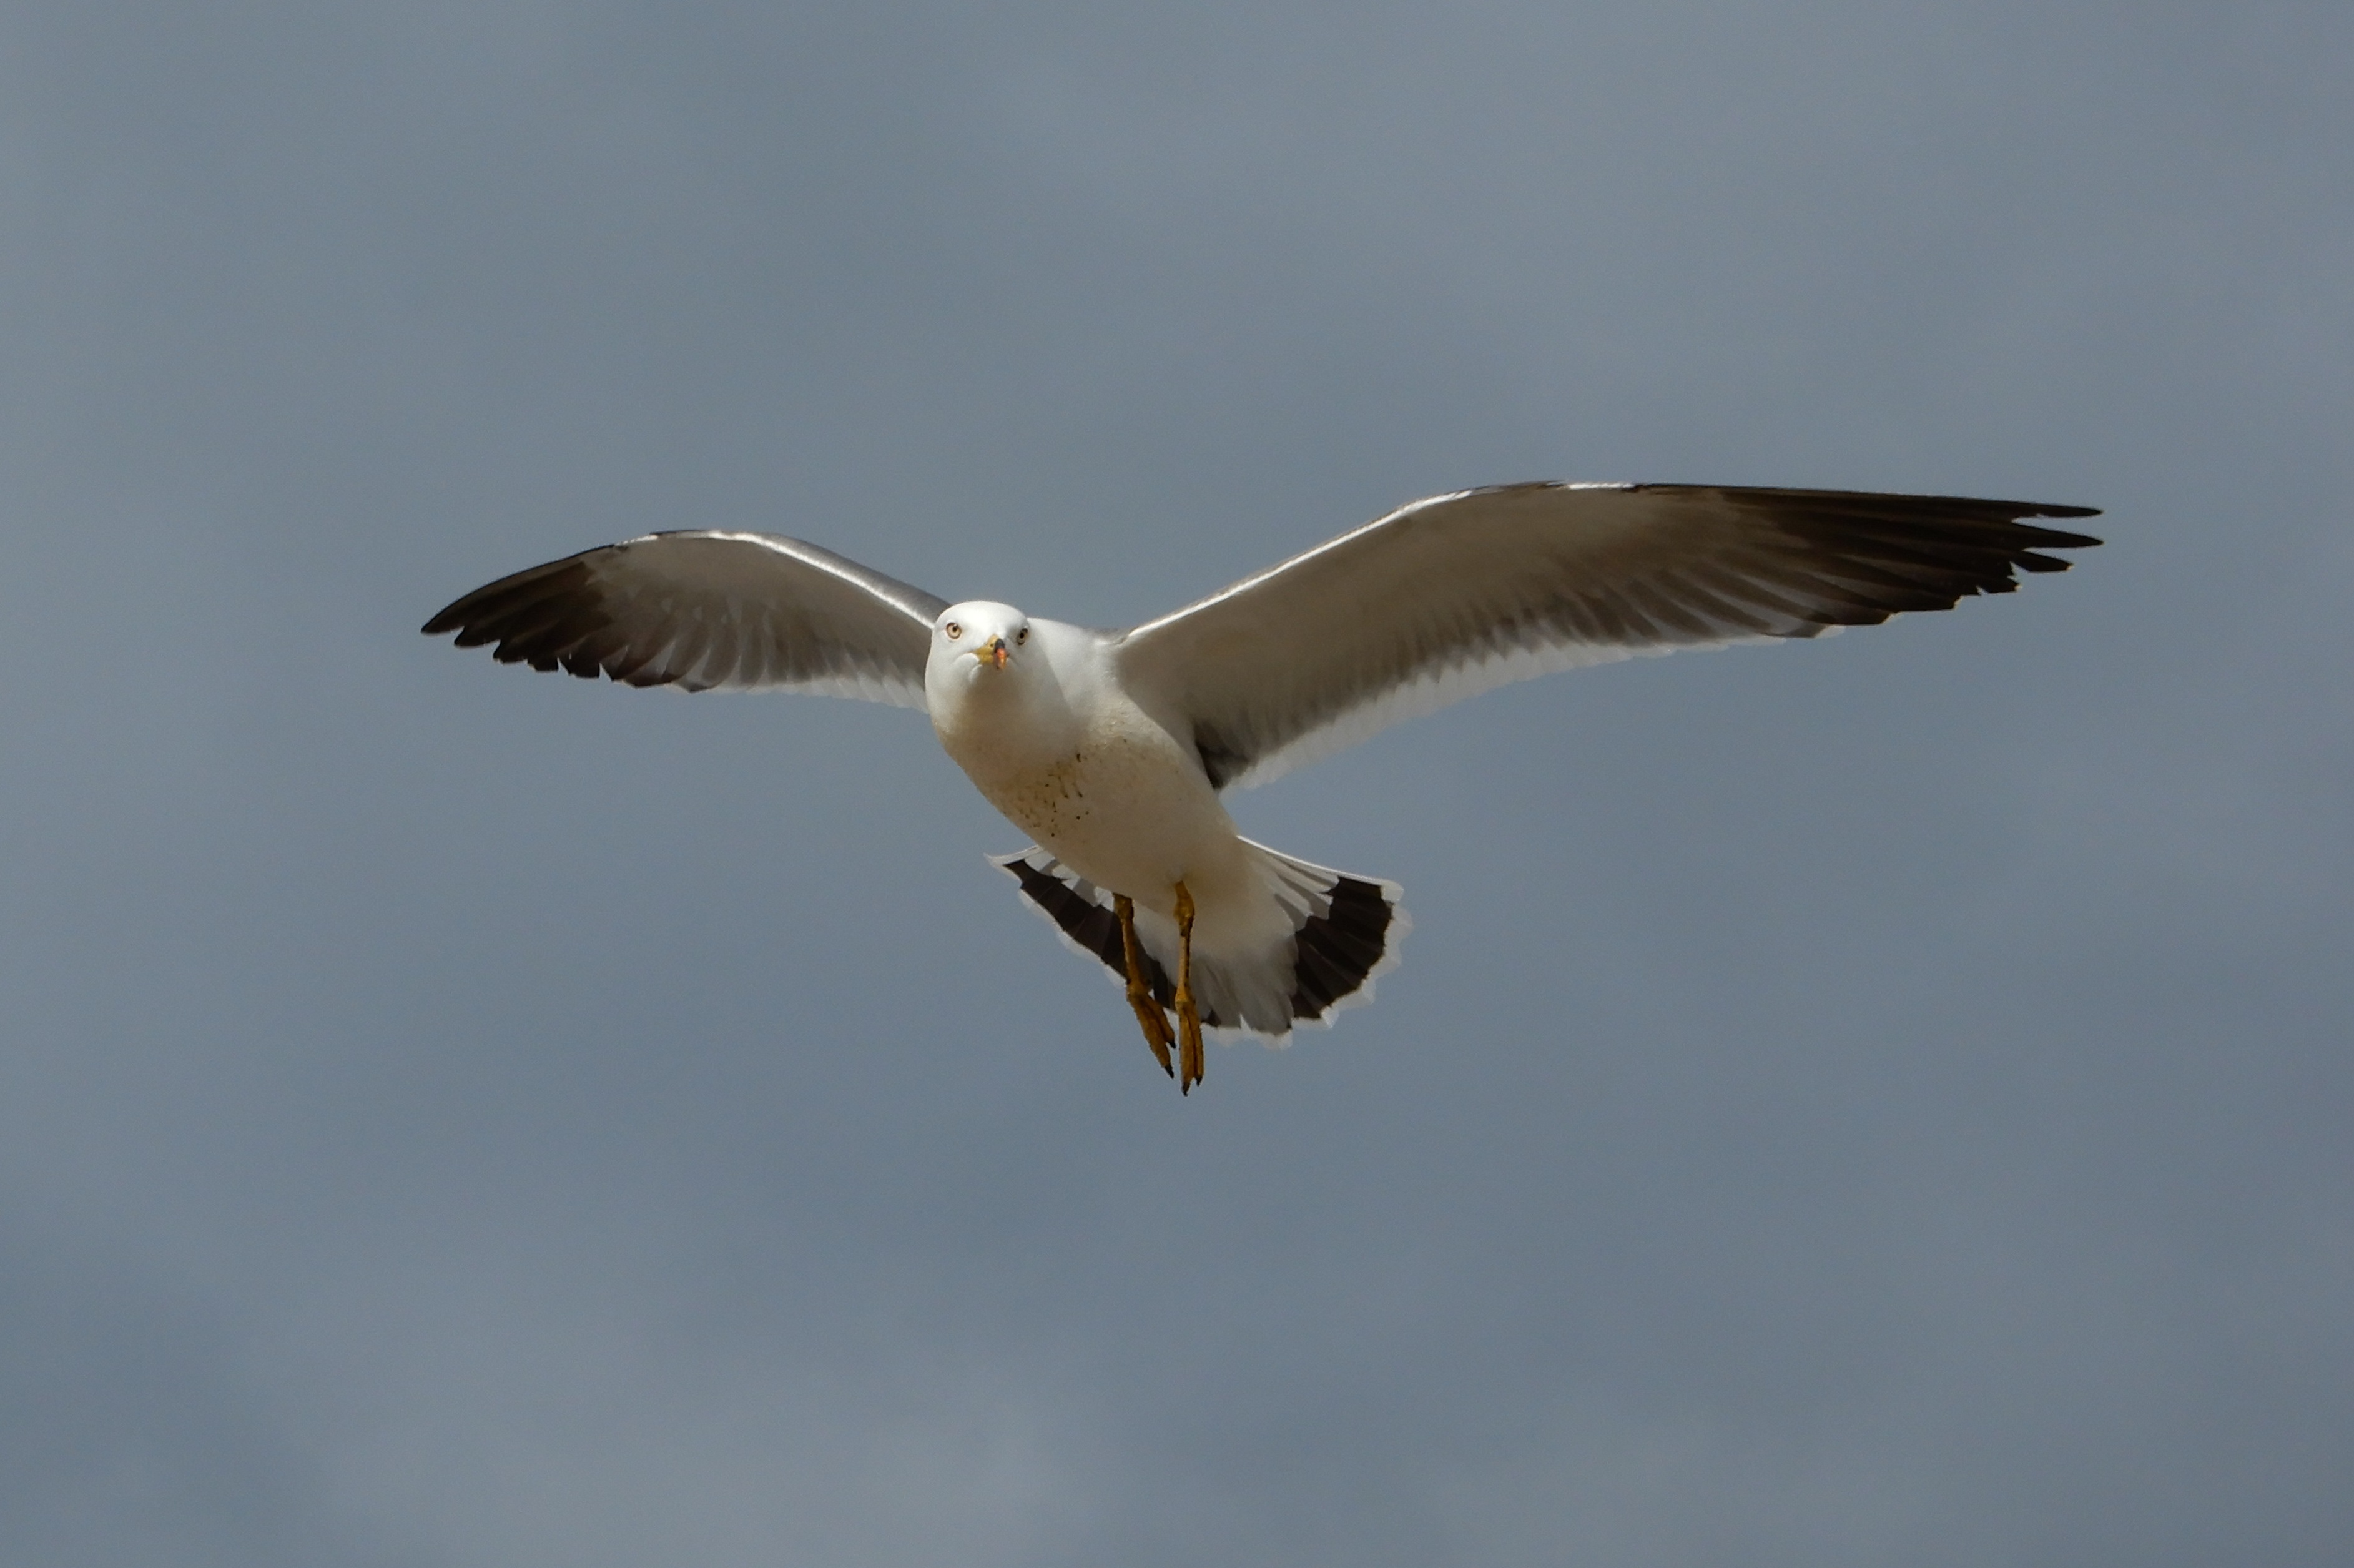
animal, sky, sea, beach, sea gull, seagull, seabird, wild animal, natural, flight